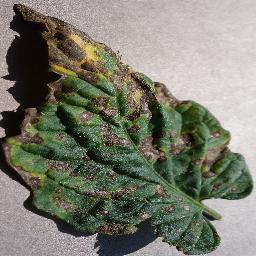
Label: Tomato___Early_blight